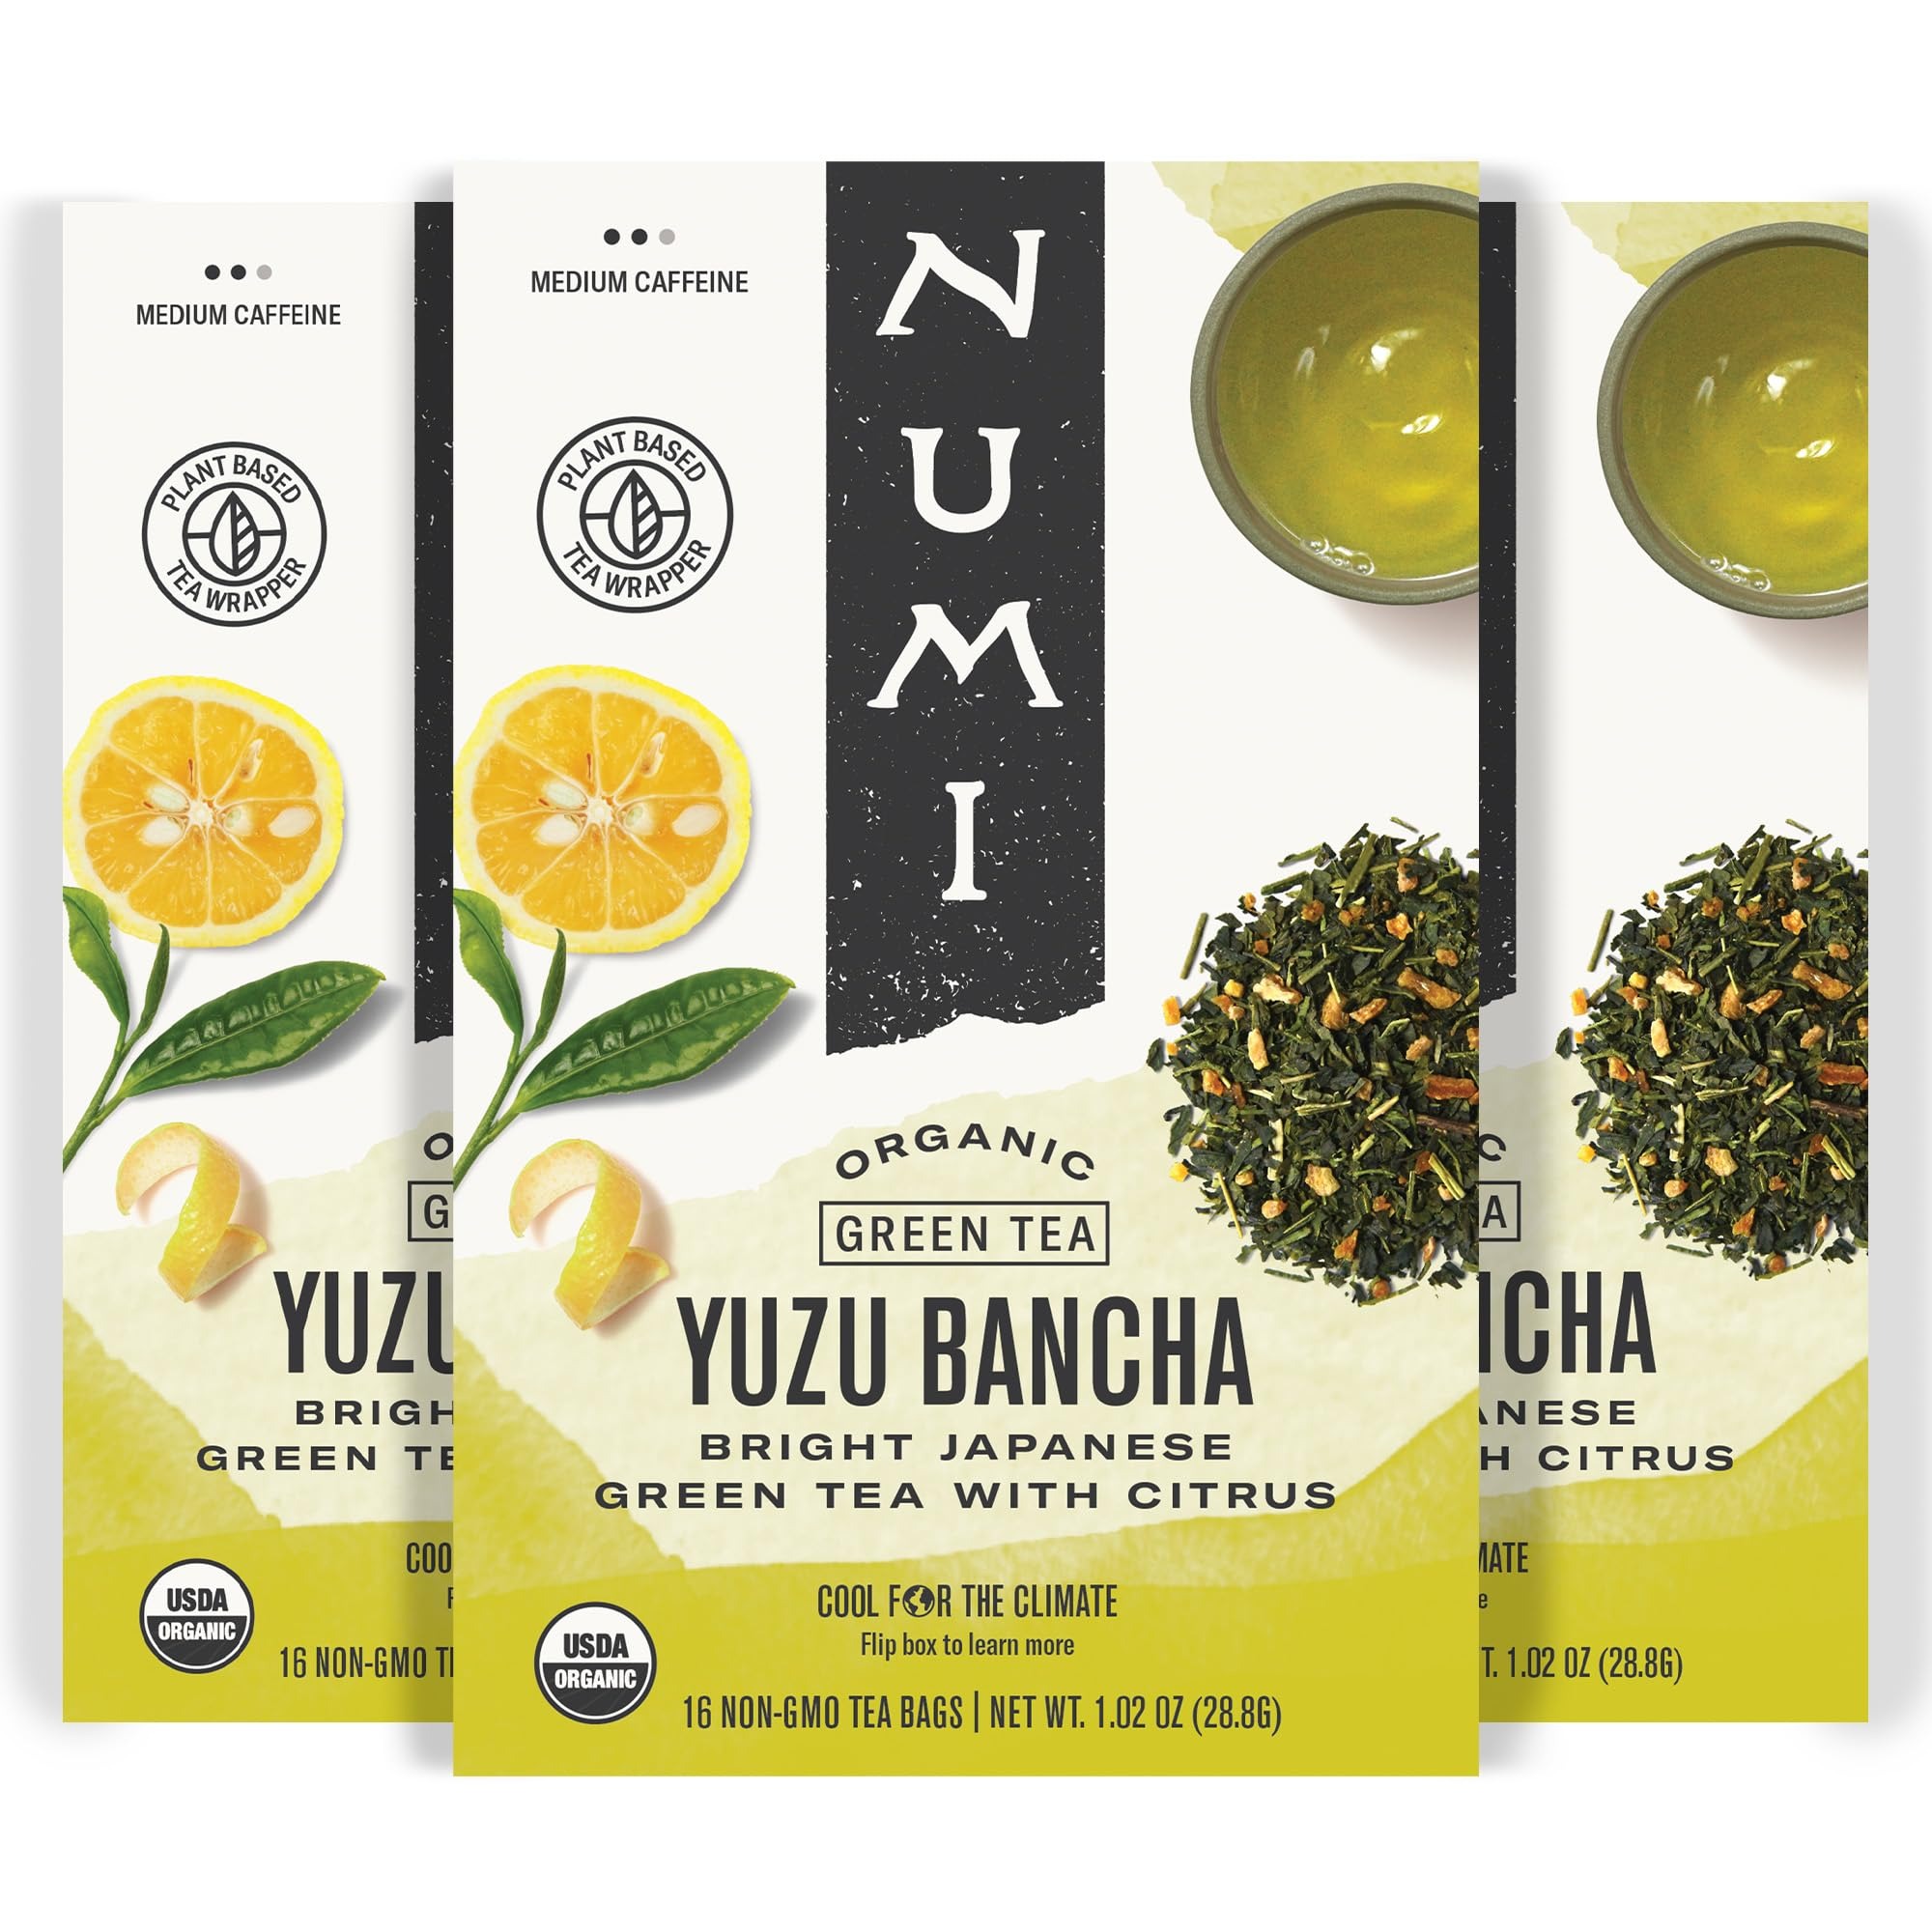
Item Name: Numi Organic Yuzu Bancha Tea, 16 Tea Bags (Pack of 3) Roasted Japanese Green Tea with Citrus, Caffeinated
Bullet Point 1: Organic Yuzu Bancha is a special Numi blend of bancha green tea and yuzu peel; Organic green tea leaves are harvested, steamed and rolled in small batches, then roasted at medium temperature and blended with yuzu for a sweet, lemony smooth green tea
Bullet Point 2: Medium caffeine. Bright, lemony & smooth; To enrich well-being, steep 1-2 minutes at 165°F. For iced tea, steep 2 tea bags, cool and pour over ice
Bullet Point 3: Bagged Tea: Numi's full-leaf quality teas come in convenient plant-based tea bags and wrappers for a clean, perfect brew; Individually wrapped tea bags ensure your tea stays fresh
Bullet Point 4: Pure Ingredients, No Compromise: Our premium organic black, green, white, pu-erh, oolong, rooibos, herbal, turmeric, detox and immunity teas are blended w/ only 100% real fruits, flowers and spices, and never any added flavorings
Bullet Point 5: Enjoy an assortment of flavors and tea types from Numi; We also offer loose leaf teas, flowering teas, iced teas, tea gift sets, variety packs, matcha and turmeric latte powders
Value: 48.0
Unit: Count

Price: 24.99